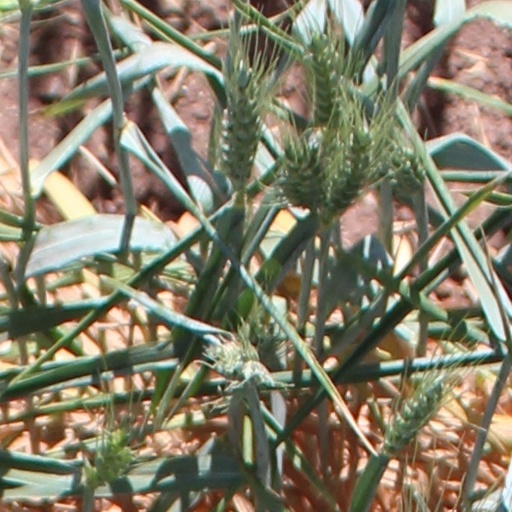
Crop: wheat